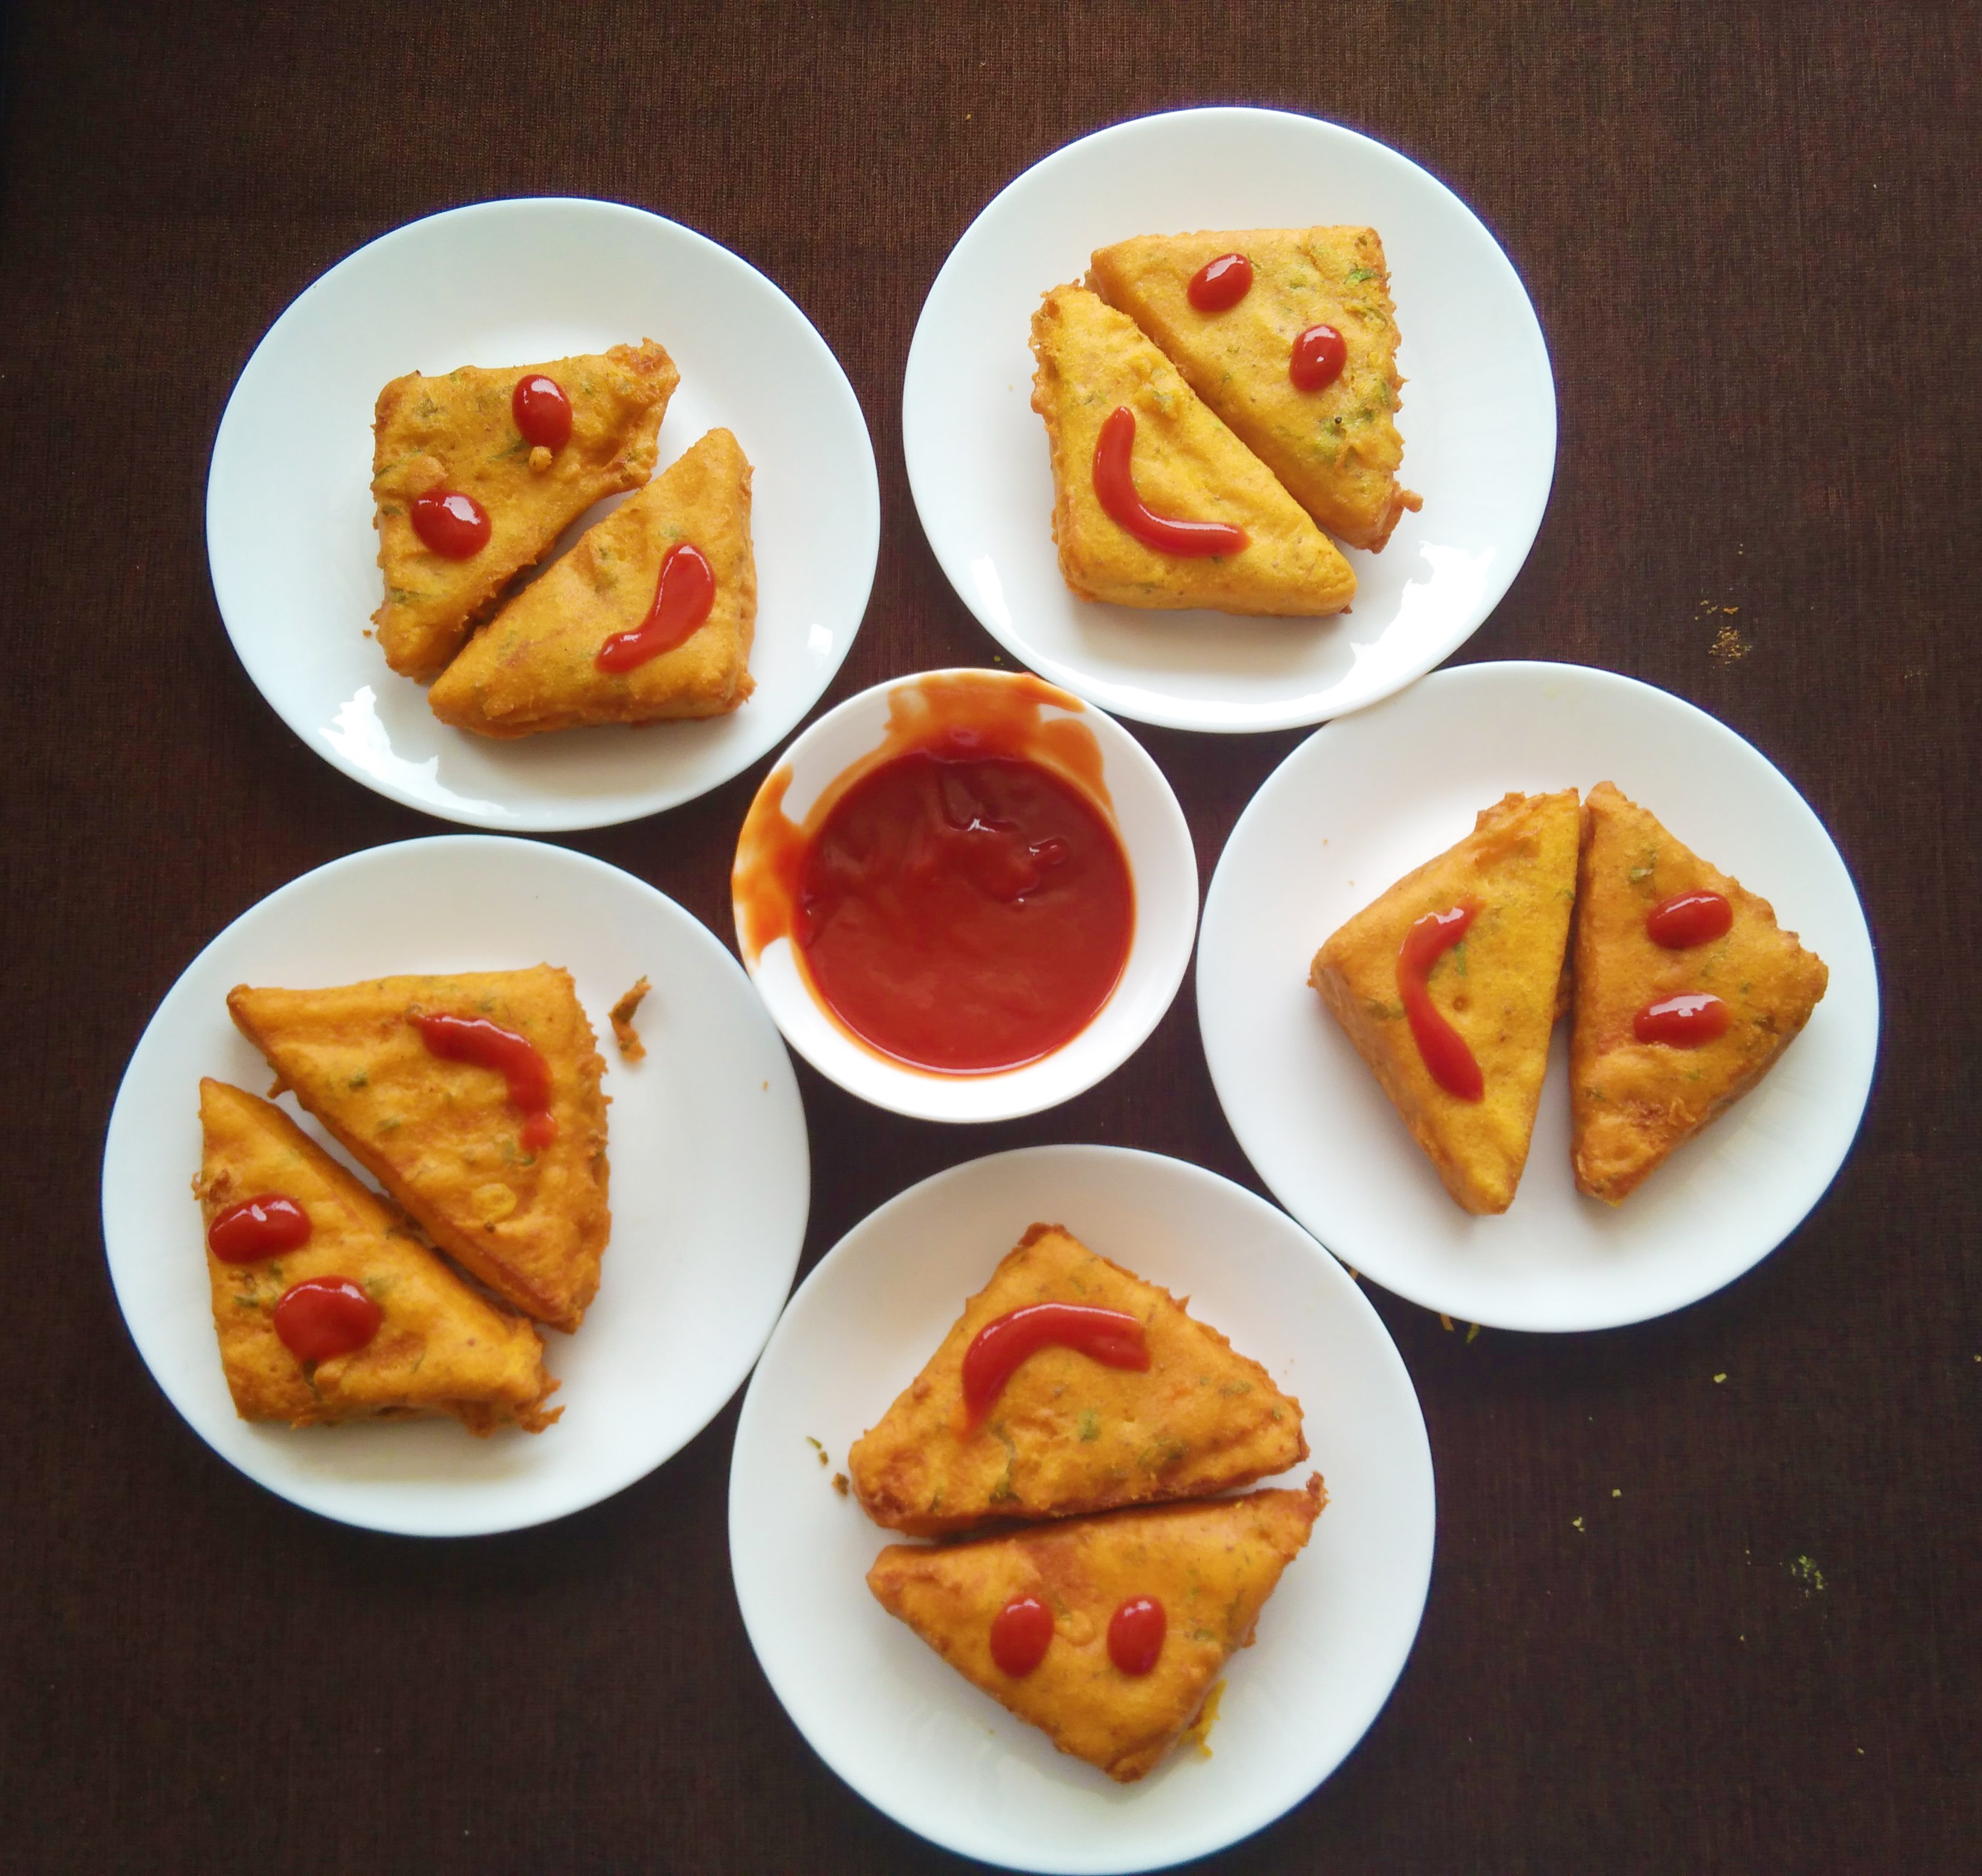
restaurant, dish, meal, food, produce, breakfast, cuisine, delicious, bread, smile, asian food, yummy, brunch, plates, tomato sauce, hors d oeuvre, full breakfast